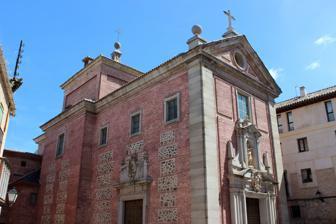
Building: Convento de la Purísima Concepción, Toledo
Country: Spain
Year built: 1677
Convent in Castile-La Mancha, Spain Convento de la Purísima Concepción Arms of the portal The Convento de la Purísima Concepción , also called Convento de Capuchinas , is a convent located in the city of Toledo , in Castile-La Mancha , Spain . The buildings are late 17th century although the institution developed from an earlier Augustinian community. The chapel was completed by 1671, the year in which it was consecrated ; and by 1677, the year when the convent's patron Cardinal Don Pascual de Aragón died, the works of the conventual dependencies were practically finished. Description of church Although the transept of the church's crossing , protrudes somewhat laterally, the layout cannot be described as a Latin cross . It is essentially rectangular, with a single nave divided in three sections: the crossing, the greater chapel and the choir, high, at the feet, on a wide lowered arch. The nave and the main chapel have half barrel vault ceilings and lunettes ; in the transept is a dome on pechinas ( pendentives ), without drum and with blind lantern. On a base of ashlar masonry there is a limpid and undeveloped interior elevation, articulated by Tuscan pilasters that, extended on the smooth frieze , reach the capitals located directly under the cornices . Four pillars support the dome in the crossing. In comparison, the chancel is raised in a lighter style with pilasters subtly defining the spaces. At the end of the church is the main altarpiece; on the side of the epistle there is a grille on the other side of which is the low choir of the nuns - wide rectangular stay and of low height, whose low ceiling is materially occupied by an enormous shield, frescoed by Francisco Rizi , of the Cardinal Pascual de Aragón, and on the gospel side , the chapel of the Christ. Fine simplicity and marked lack of ornamentation are the criteria handled throughout the interior. The counterpart is in the nobility of materials - marble, jaspers and bronzes - used for altarpieces, picture frames and plaques with inscriptions. Each of the details that configure this architectural space is executed with a weighting, exquisiteness and a final finish that surprises; fruit, all of it, of a measured proportion and balance. The exterior is, in general, of brick seen with rafters of stone, of cubic volumes and rectilinear profiles, as is customary in the 17th-century architecture of Toledo. Other buildings Among the conventual dependences is the small cloister , which acts as a distributing element of rooms, formed by two floors of four galleries each, which, through arches of half a point, open to a courtyard. Paintings The walls of the nave are decorated with paintings, one by Simón de León Leal , which represents Ferdinand III the Saint before Saint Hermenegild (1670), and another by Carlo Francesco Nuvolone (before 1646) represents the " Assumption of the Virgin ". Giovanni Peruzzini , Santa Maria Magdalena de Pazzis , and Giacinto Giminiani , Apparition of the Child to Santa Rosa de Lima , both signed in 1670. References